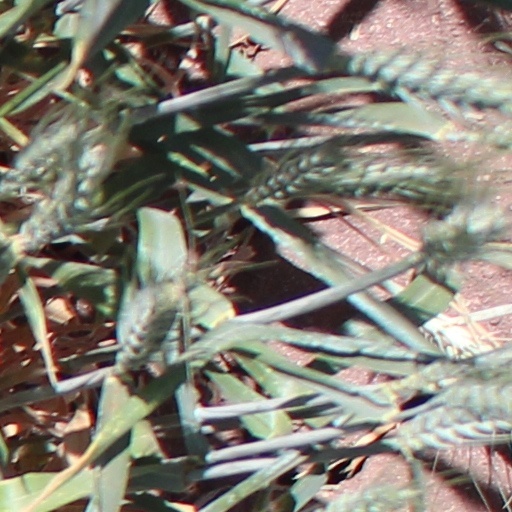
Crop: wheat